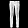
Label: Trouser